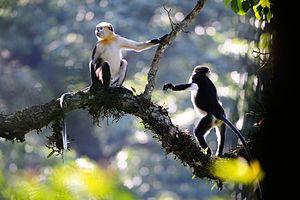
Le Rhinopithèque du Tonkin est un singe asiatique de la famille des Cercopithecidae. Il fait partie de la liste des 100 espèces les plus menacées au monde établie par l'UICN en 2012.
Voici la liste des primates par population.